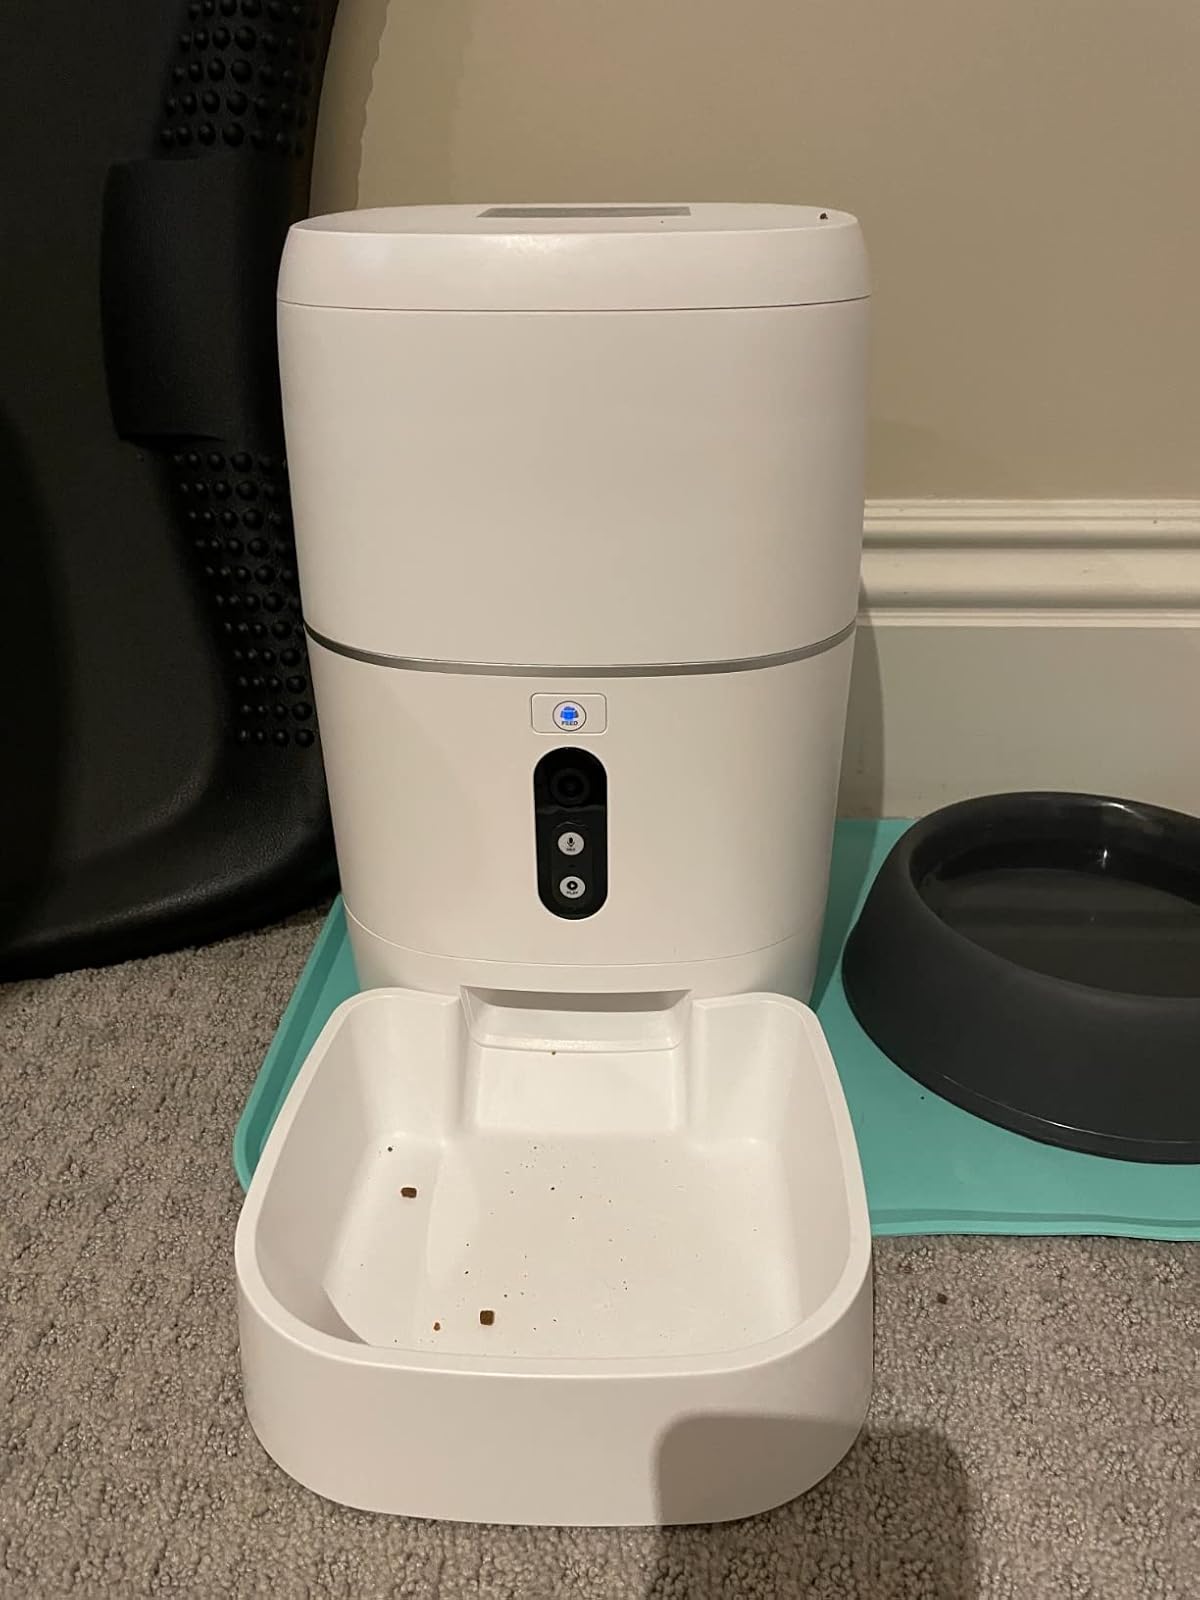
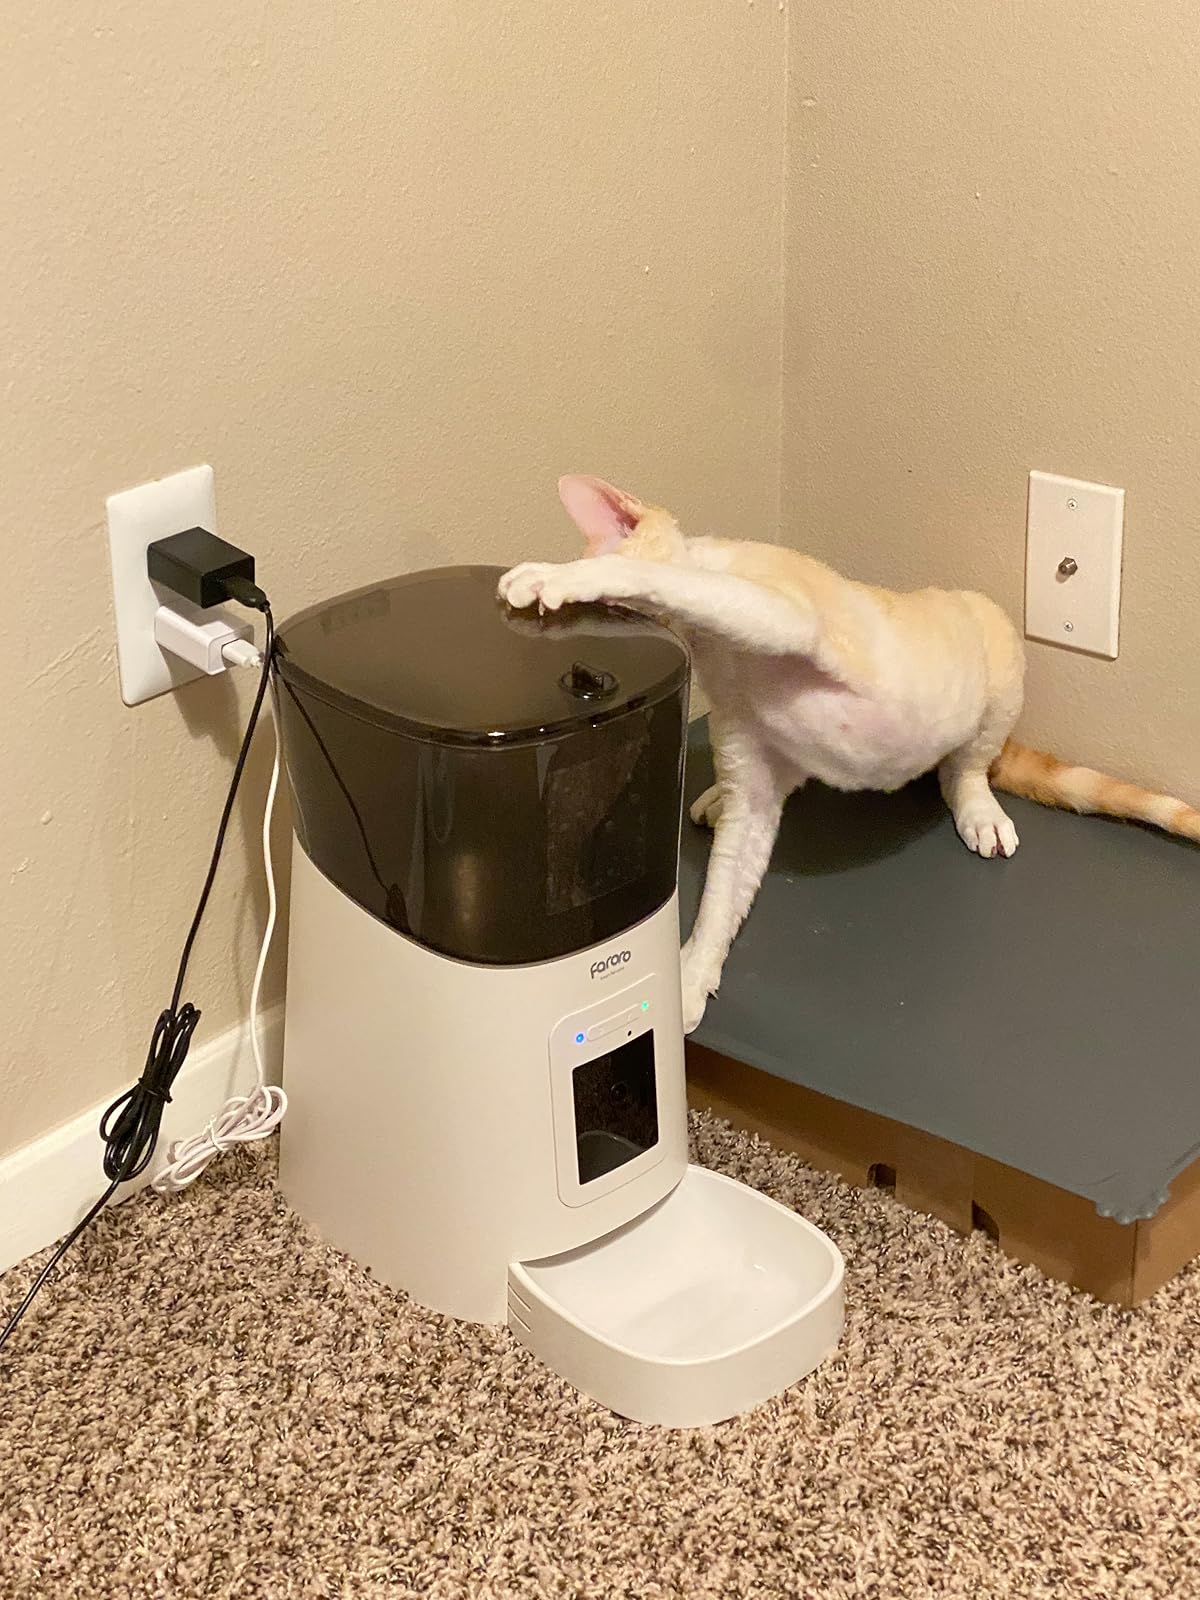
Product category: items_feeder
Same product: no